Tritiya Adhyay

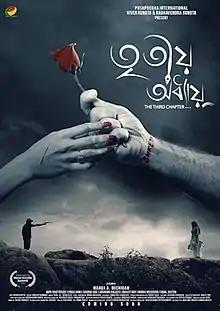
Official poster

Tritiya Adhyay also referred to as Tritiyo Adhyay is a Bengali romantic thriller, directed by Manoj Michigan and starring Abir Chatterjee and Paoli Dam. The film was released on 8 February 2019. At the Darbhanga International Film Festival, the movie won the "Best National Feature Film" and the "Best Screenplay Award" at the Expressions Film Festival.